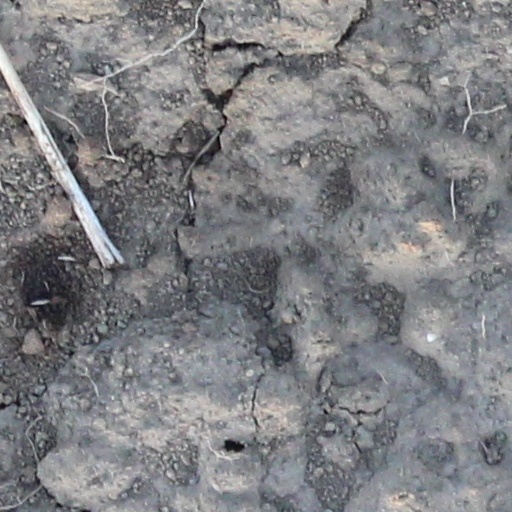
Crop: wheat